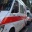
Label: ambulance